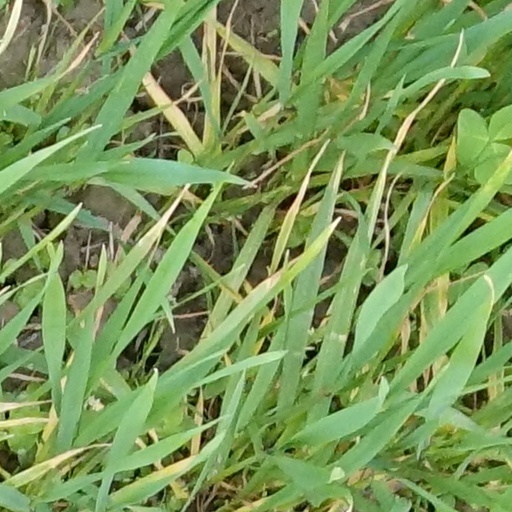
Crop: wheat